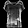
Label: Shirt